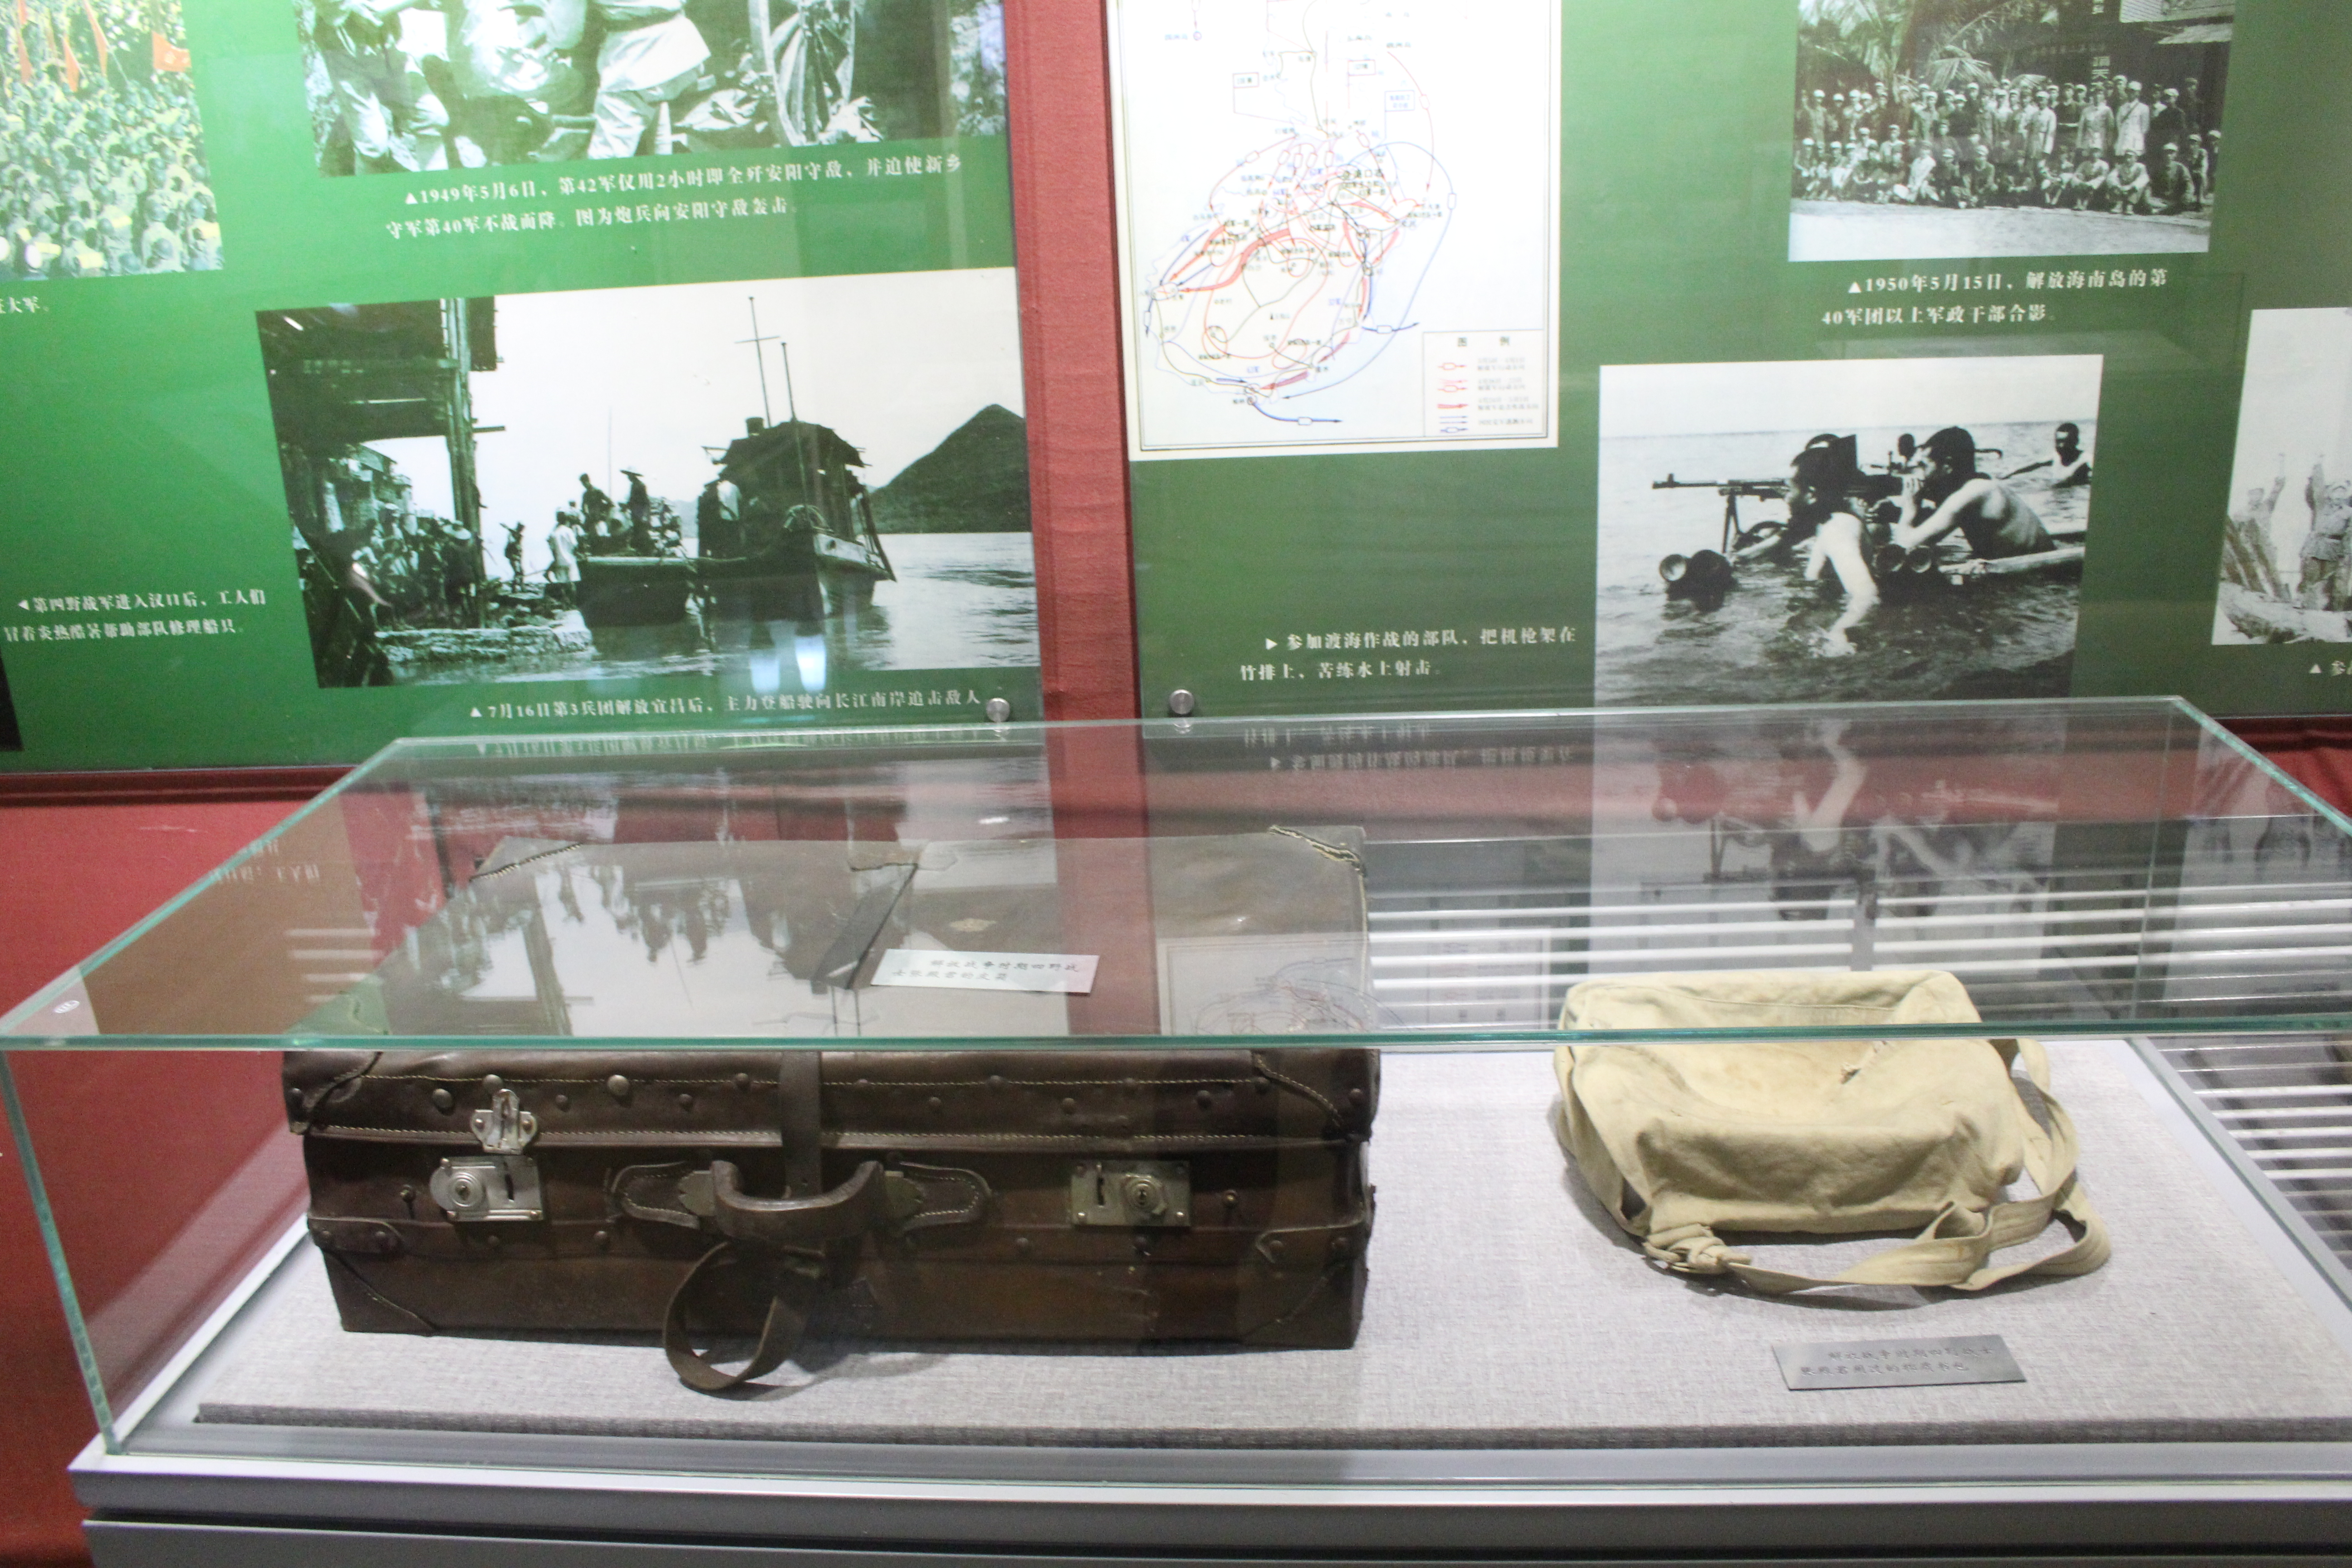
tourism, adventure, Beautiful Places, Pretty Places, environment, Interesting Places, harbin, museums, architecture, art, nature, museum, history, ancient history, display case, tourist attraction, table, glass